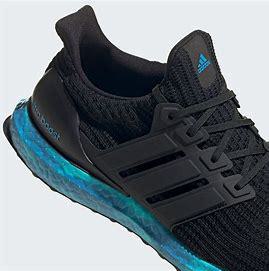
Brand: Adidas
Model: Ultra Boost